HalloWeekends

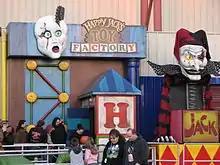
Happy Jack's Toy Factory entrance

Cedar Fair, the park's former owner, acquired Knott's Berry Farm—the first park with a Halloween Haunt—in 1997, and implemented the event throughout the chain, starting with Cedar Point. At its debut, there were only two haunt attractions, "Eerie Manor" and "Cedar Point Cemetery". Guests could travel on the "Cedar Point Spooky Express" through haunted lagoons and graveyards. The first new attraction, "Toxic Tunnel of Terror", was introduced in 1998. "Camp Spooky" debuted a year later with children's activities in Camp Snoopy. In 2000, "Cedar Point Cemetery" was re-themed into "Pharaoh's Secret". The park added three attractions in 2001, "Eerie Manor" was re-themed into "Undertaker U.", and "Fright Zone" and "Magical House on Boo Hill" were added.